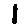
Label: 1